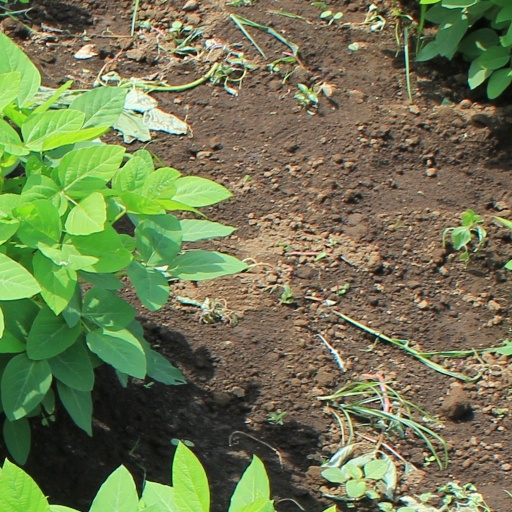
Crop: soybean